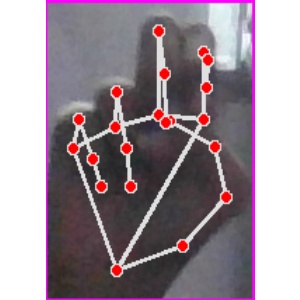
अक्षर: ह